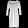
Label: Dress